Database machine

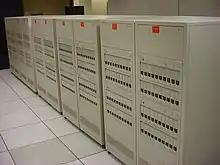
NCR Teradata Worldmark 5100 system (2002)

Britton-Lee (IDM), Tandem (Non-Stop System), and Teradata (DBC) all offered early commercial specialized database machines. A more recent example was Oracle Exadata.